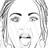
Emotion: surprise